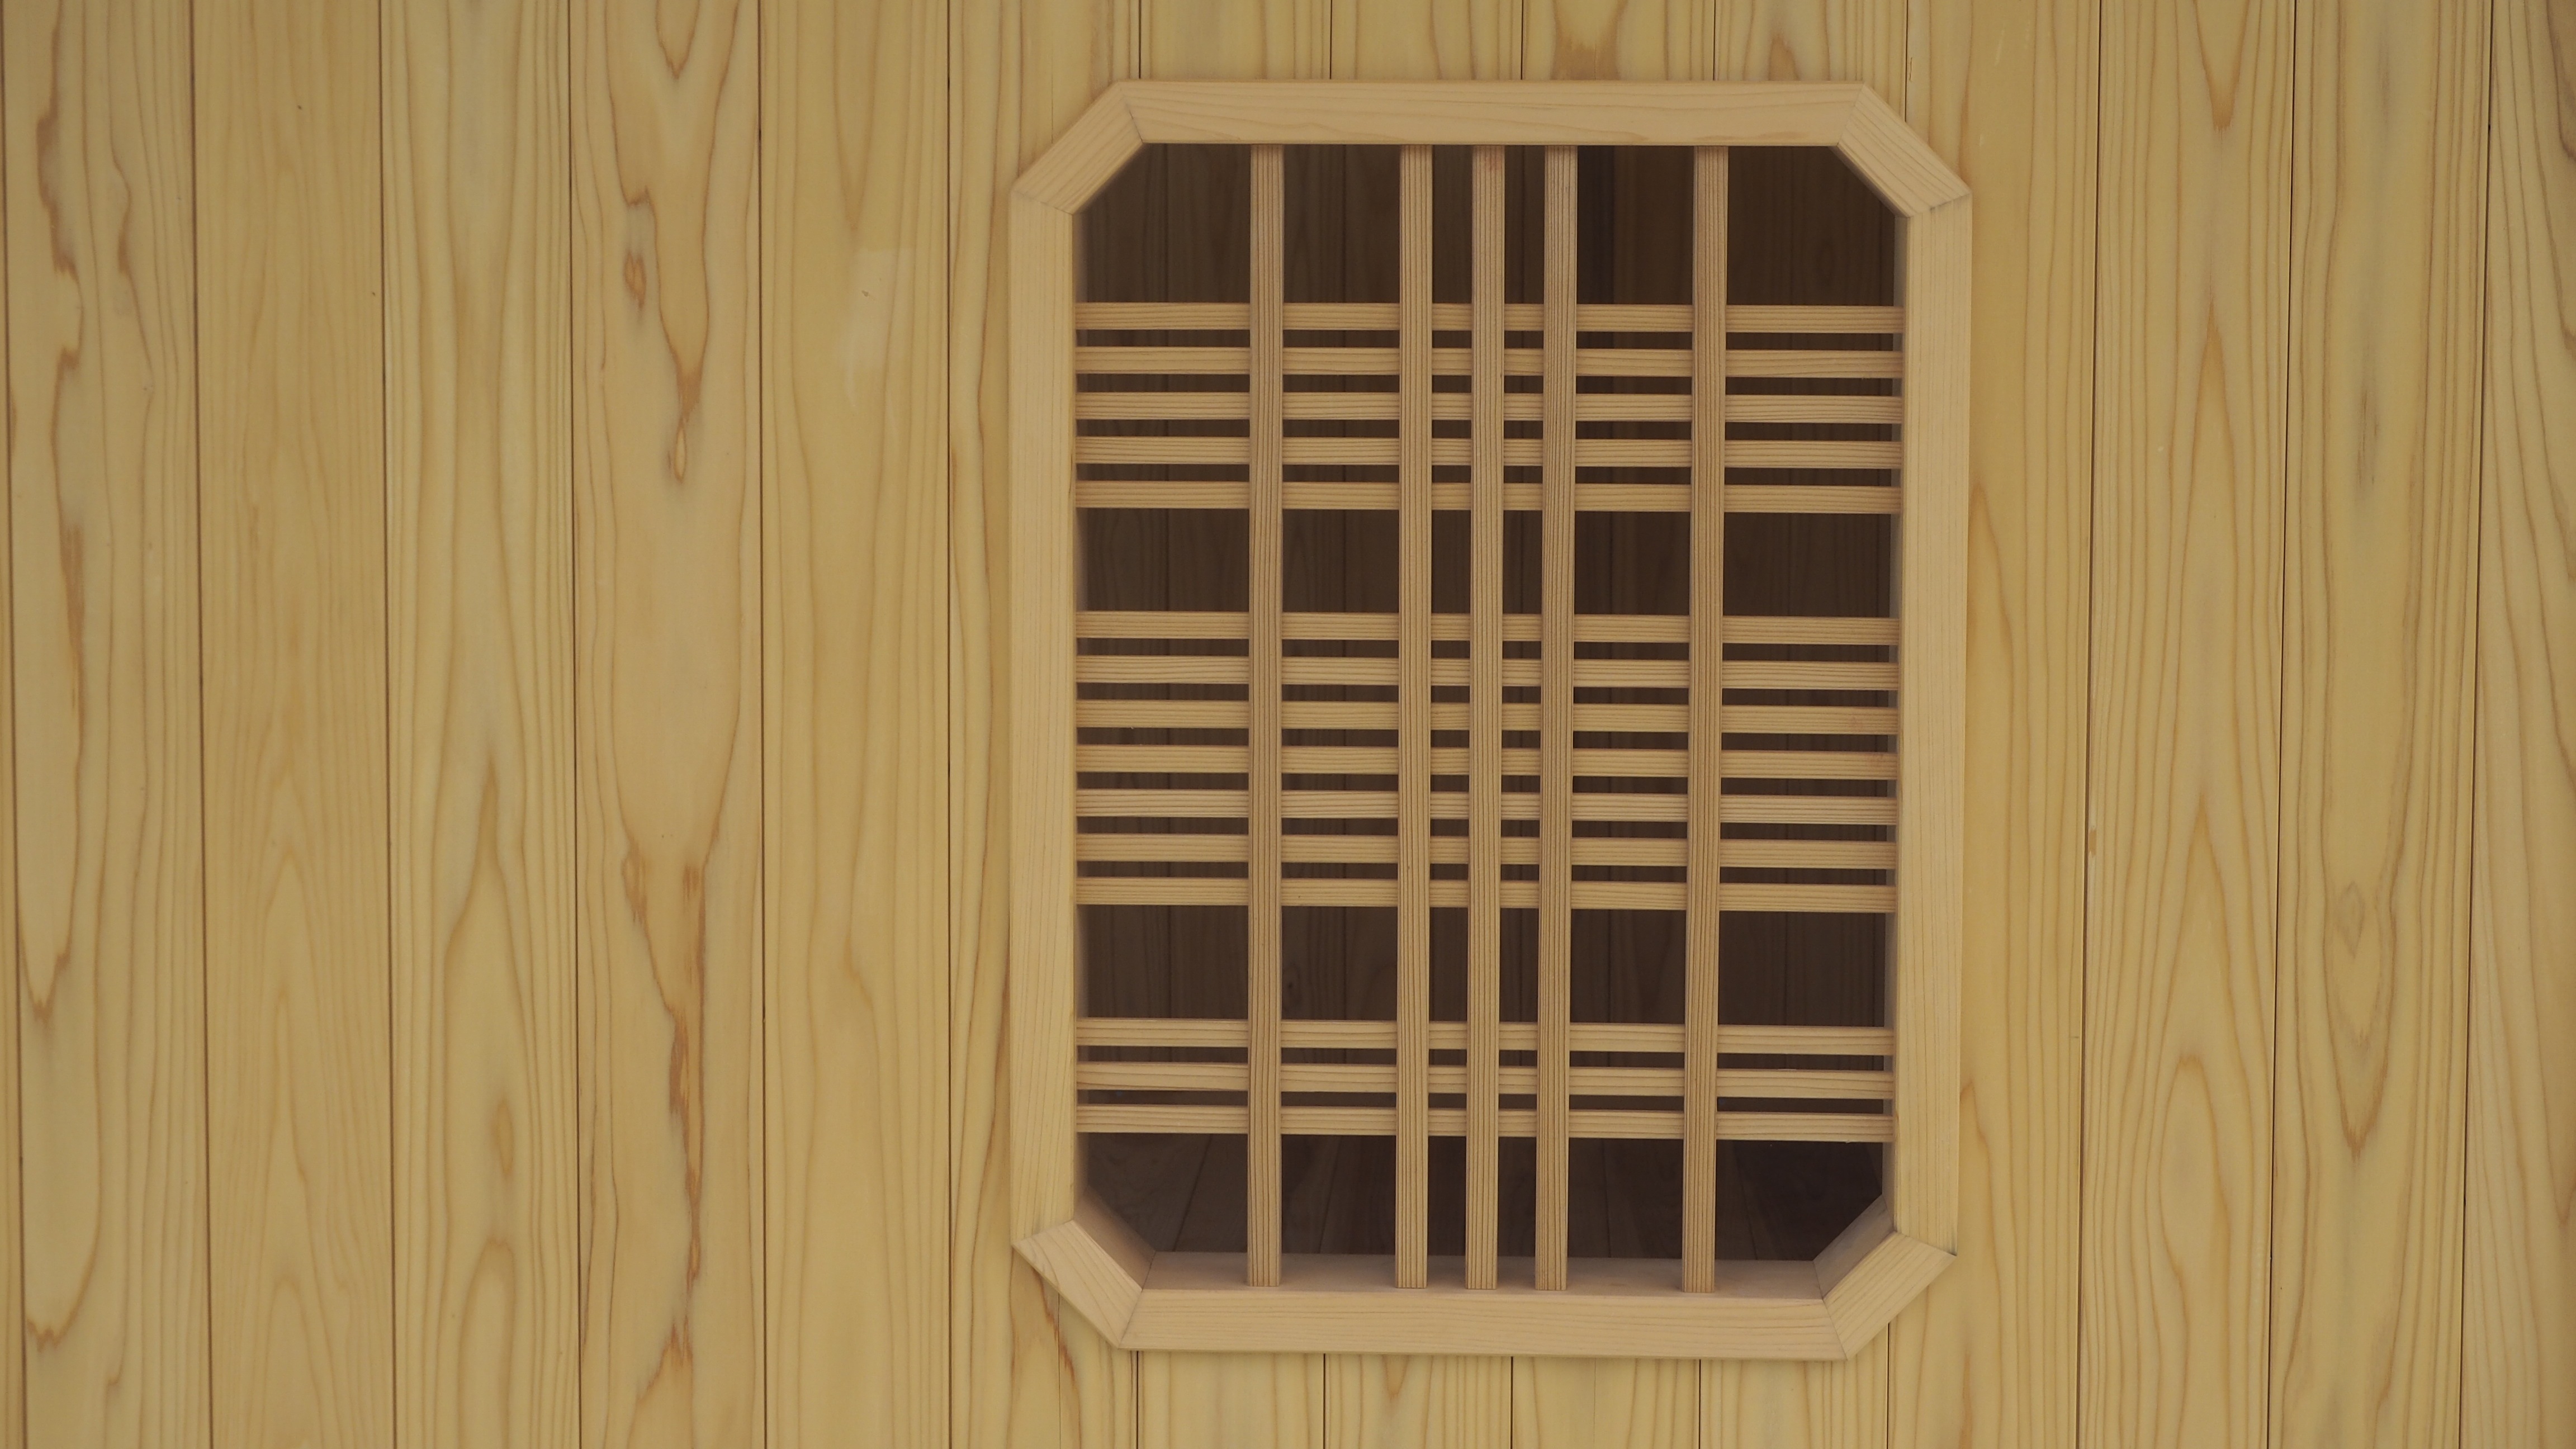
outdoor, architecture, wood, floor, window, building, old, wall, ceiling, decoration, ancient, door, interior design, product, design, hardwood, a, wooden, culture, style, heritage, oriental, traditional, flooring, wood flooring, oriental window, window covering, wood stain